Sappington Cemetery State Historic Site

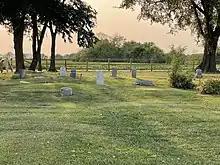
Sappington Negro Cemetery

The state historic site was expanded in 2014 to include the nearby "Sappington Negro Cemetery," used initially for the burial of the family's enslaved African Americans before the war.